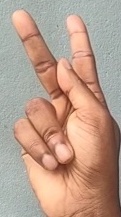
ASL sign: K